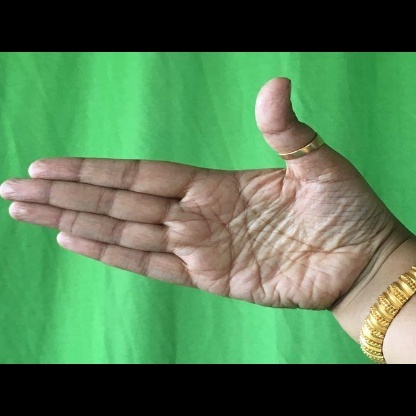
Mudra: Ardhachandran